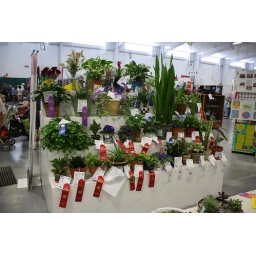
Potted plants on display in the 4H building at the 2010 Nebraska State Fair.